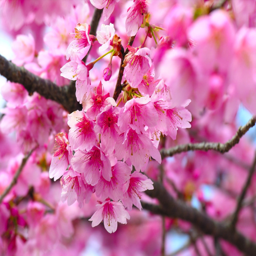
ingredient , spring in the garden